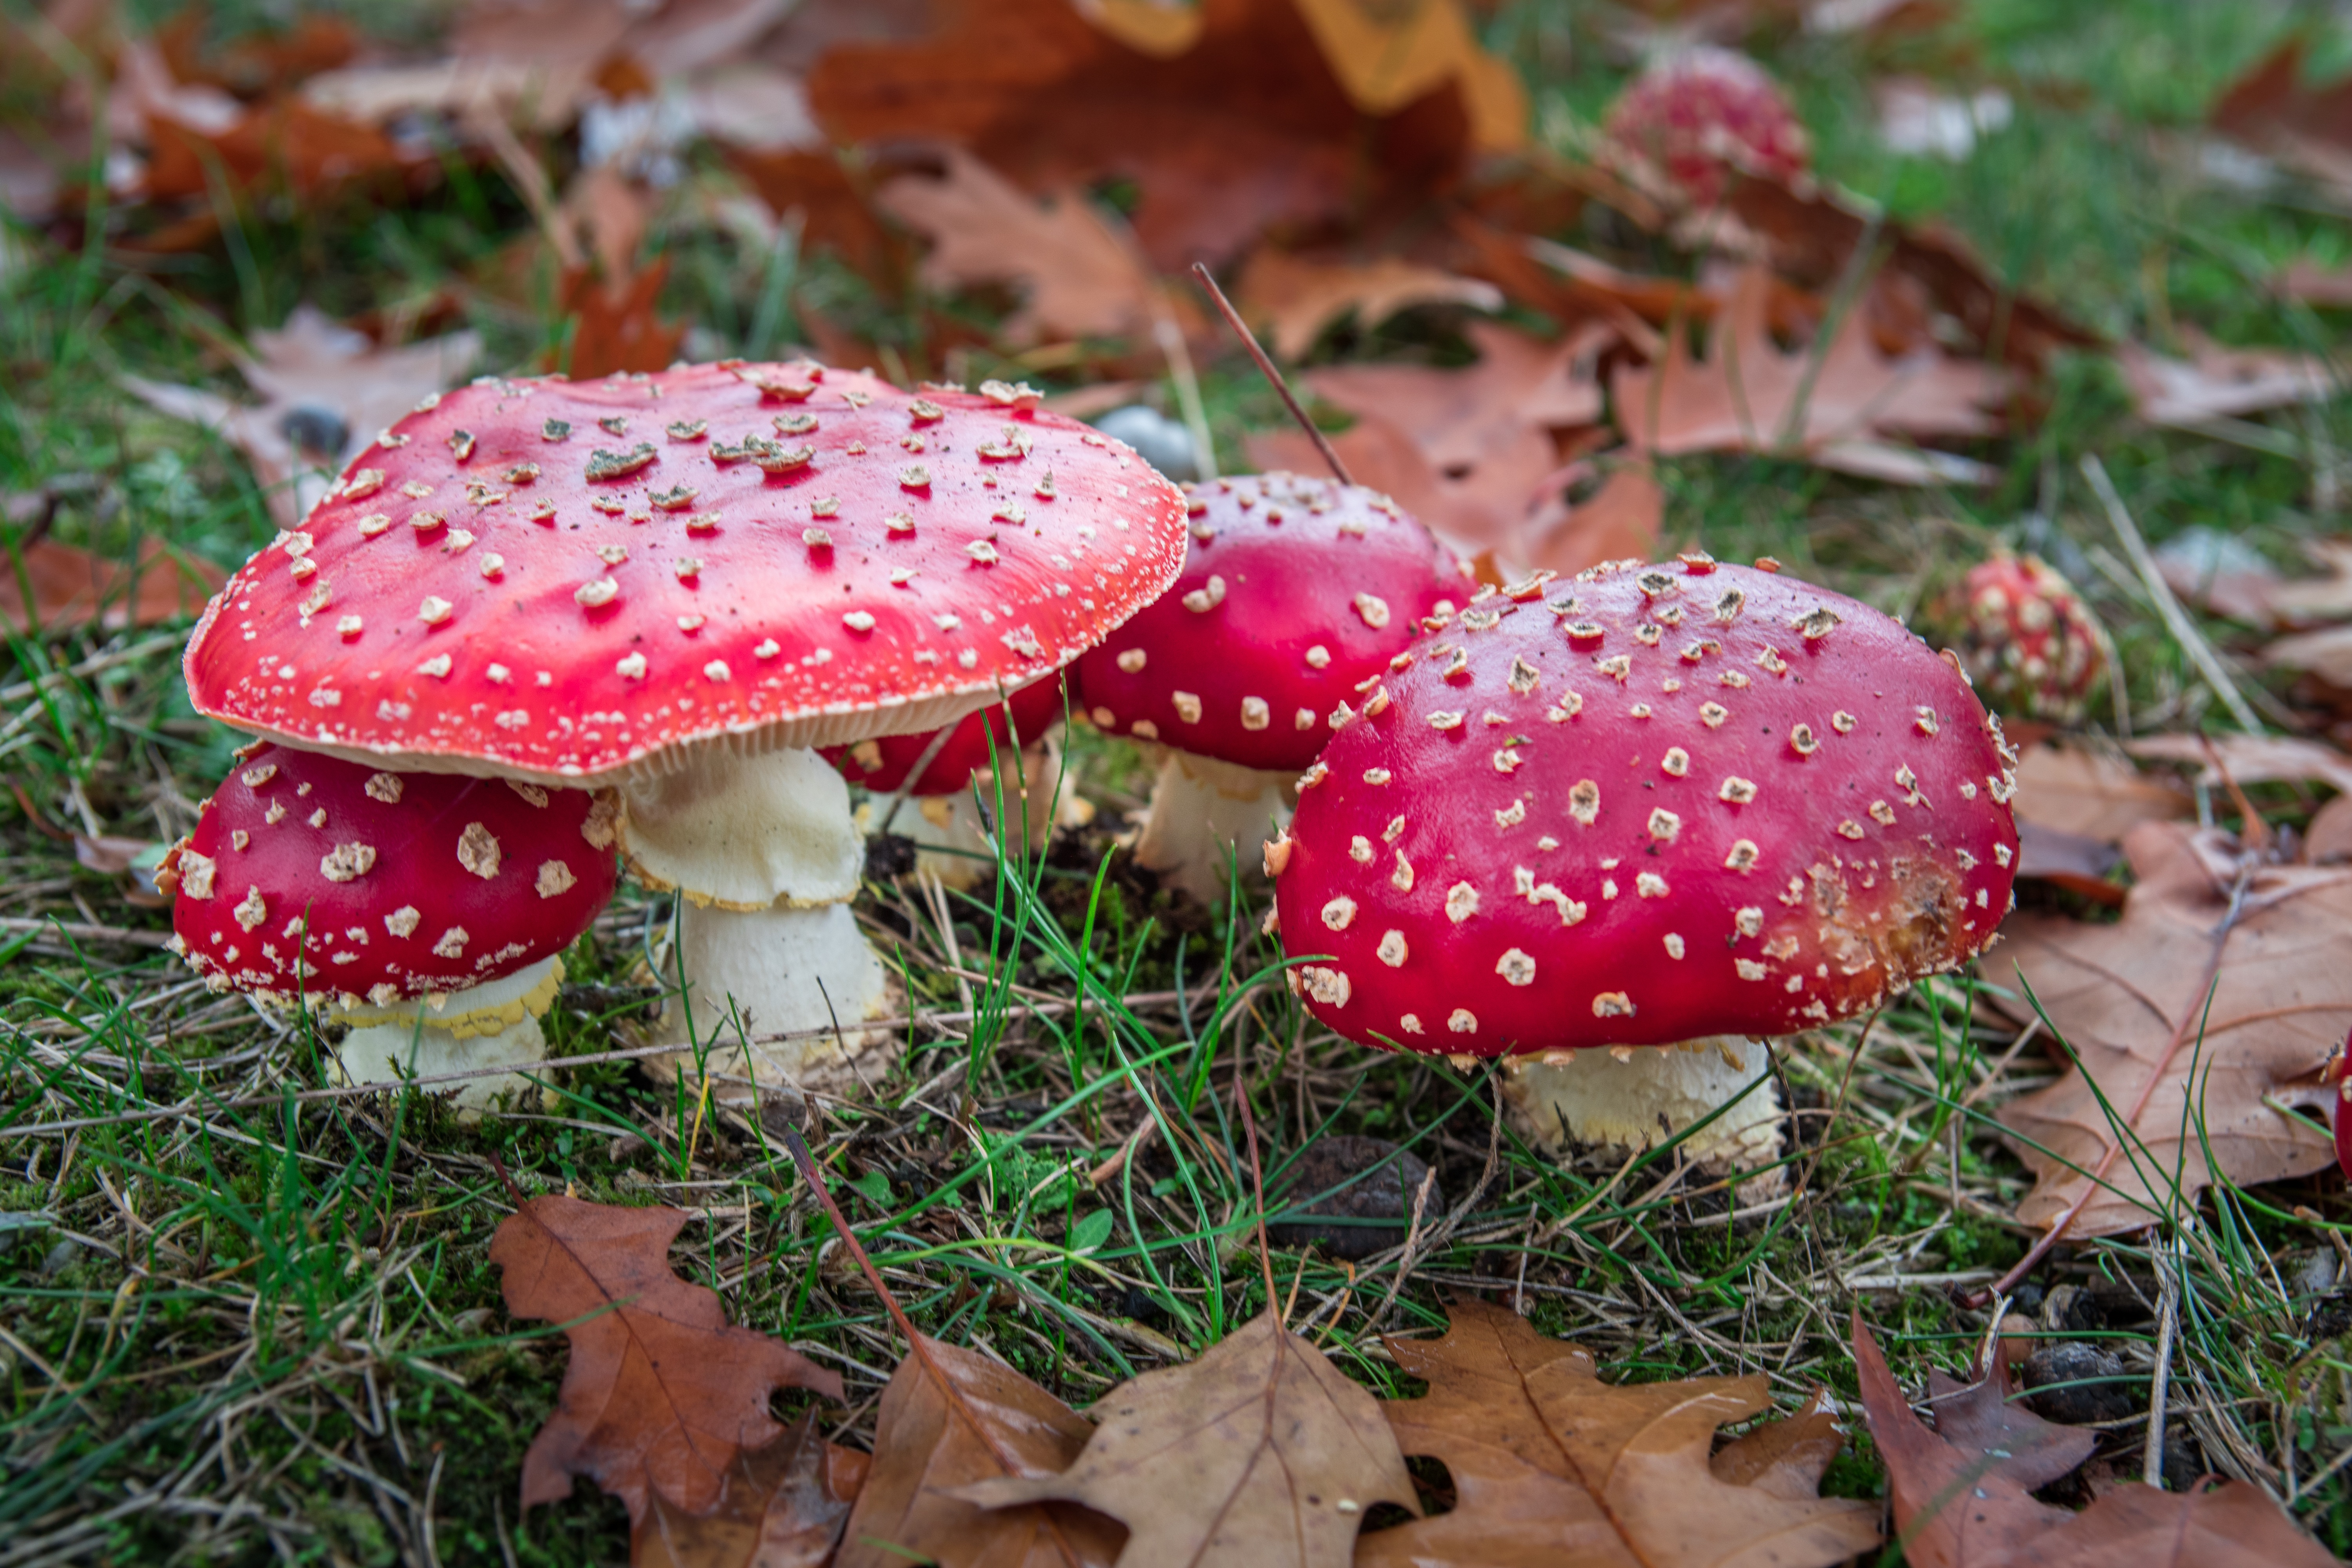
nature, forest, flower, gift, red, autumn, botany, mushroom, toadstool, point, close, flora, flake, fungus, spotted, mushrooms, toxic, amanita, agaric, bolete, amanita muscaria, fungal species, forest mushroom, collect, muscaria, red fly agaric mushroom, macro photography, matryoshka, edible mushroom, medicinal mushroom, agaricaceae